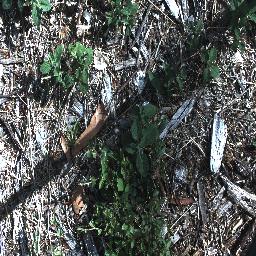
Label: chinee_apple